Taoyuan Public Library Longgang Branch

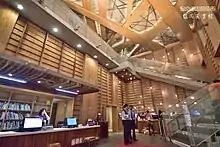
Interior of Library

Longgang branch was designed by CTLU Architect & Associates. On the outside, the library looks like a bookshelf, and it has a large number of wooden elements and wooden tables and chairs.